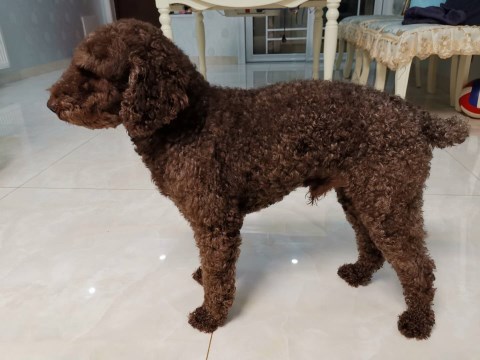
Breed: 2925-n000114-toy_poodle